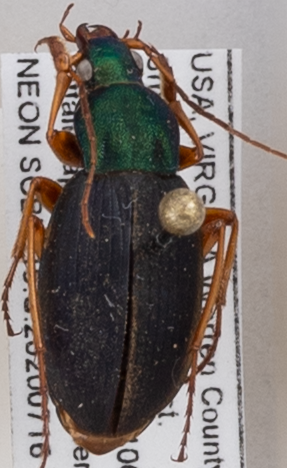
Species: Chlaenius aestivus
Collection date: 2020-08-27
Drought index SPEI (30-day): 1.01
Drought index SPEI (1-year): -0.46
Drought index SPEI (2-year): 1.13